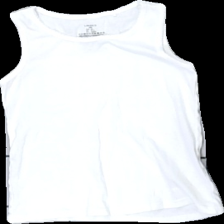
View: front
Type: Tank top
Category: Children
Brand: Lindex
Colors: White
Material: 100% cotton
Cut: Regular
Size: 122
Season: Summer
Stains: Minor
Price range: <50
Recommended usage: Reuse